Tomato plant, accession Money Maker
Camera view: vertical (180 deg); turntable rotation: 60 degrees
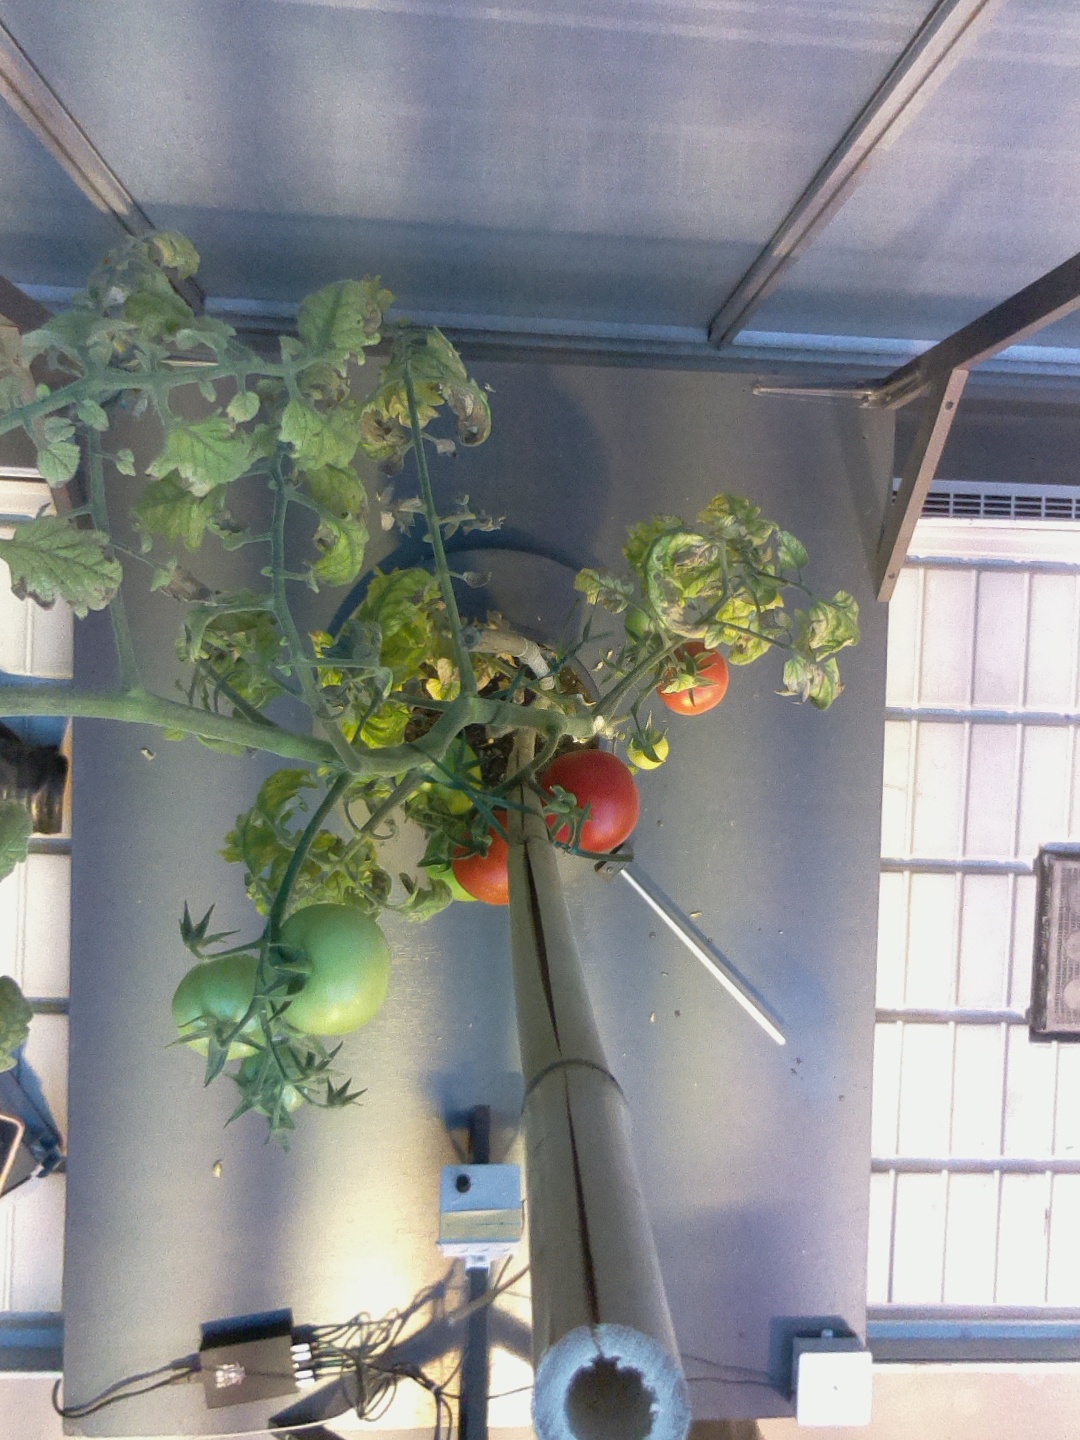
BBCH growth stage 83: 30%-40% of fruits show typical fully ripe color